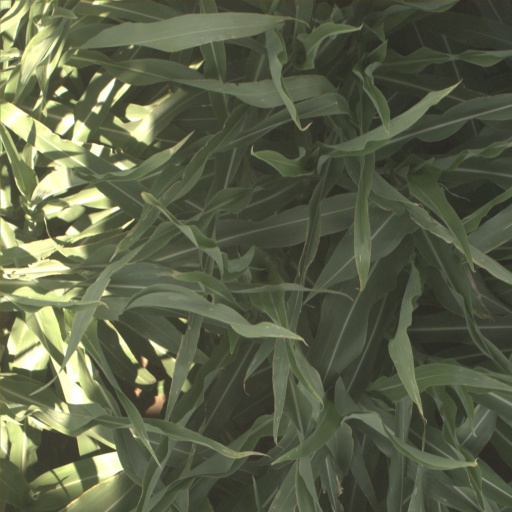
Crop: sorghum